Mamluk Sultanate

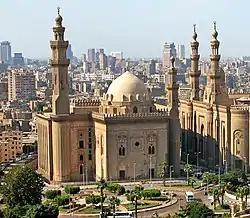

Baraka was ousted in a power struggle ending with Qalawun, a top deputy of Baybars, as sultan in November 1279. The Ilkhanids launched a massive offensive against Syria in 1281. The Mamluks were outnumbered by the 80,000-strong Ilkhanid-Armenian-Georgian-Seljuk coalition, but routed the coalition at the battle of Homs, confirming Mamluk dominance in Syria. The Ilkhanids' rout enabled Qalawun to proceed against Crusader holdouts in Syria and in May 1285, he captured and garrisoned the Marqab fortress.